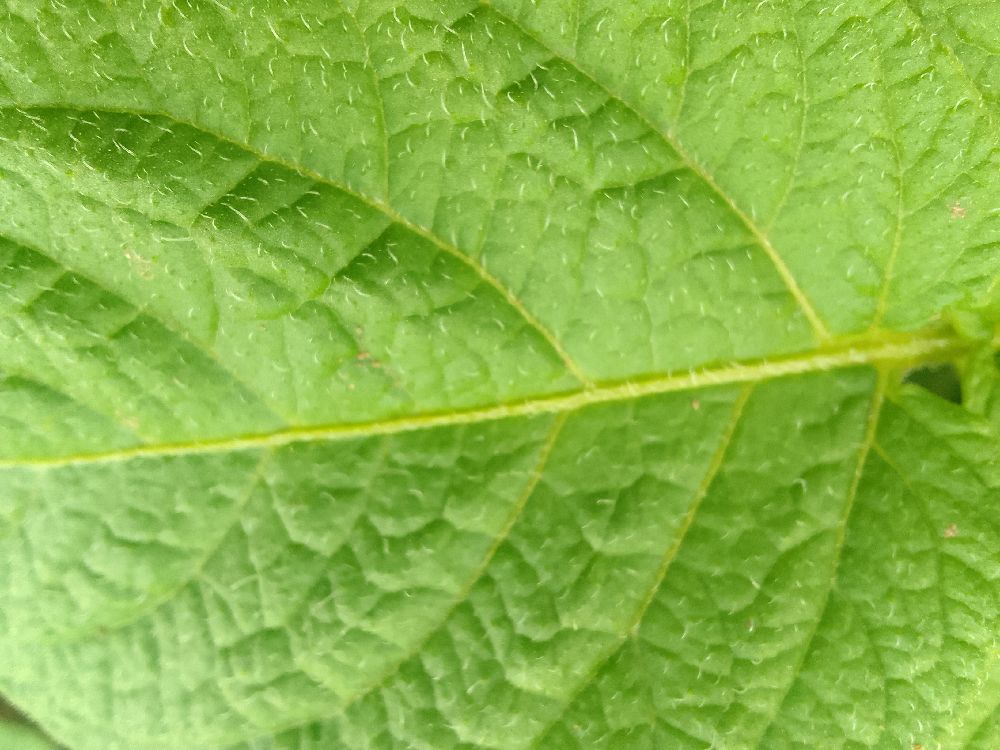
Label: Healthy